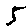
Label: 5